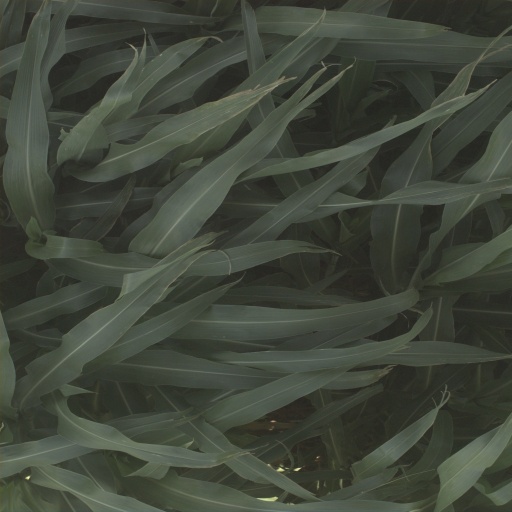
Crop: sorghum